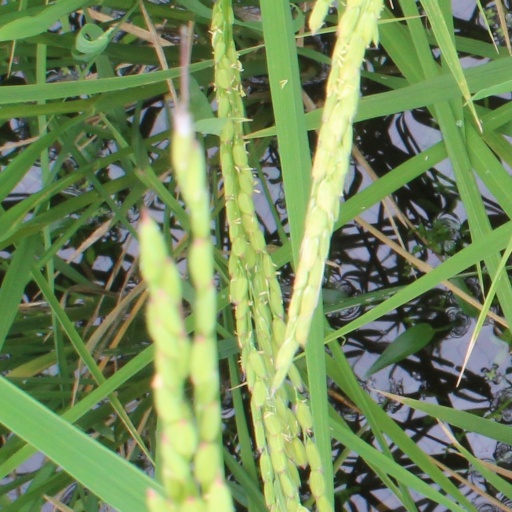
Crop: rice